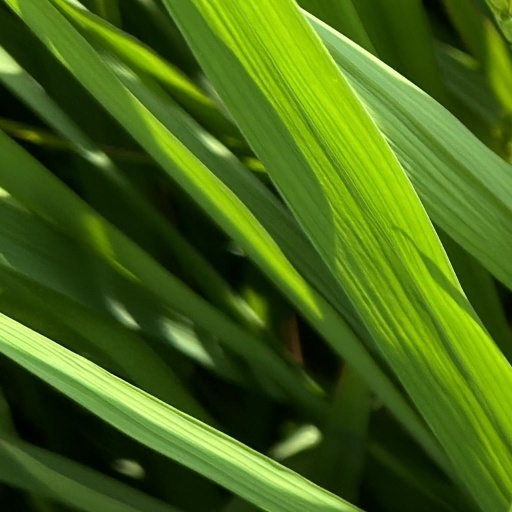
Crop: rice